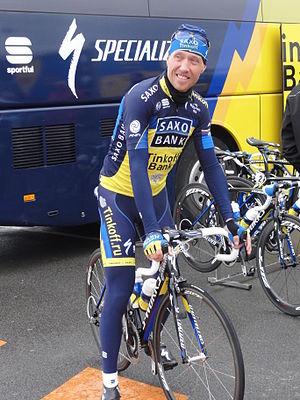
Reportage photographique réalisé le mardi 11 avril 2013 durant l'édition 2013 du Grand Prix de Denain à Denain, Nord, Nord-Pas-de-Calais, France. Depicted person: Nicki Sørensen
La saison 2013 de l'équipe cycliste Saxo-Tinkoff est la treizième saison de l'équipe au plus haut niveau du cyclisme professionnel et la première avec le sponsor Tinkoff Bank, arrivé durant la saison 2012. L'autre sponsor principal, Saxo Bank, est présent depuis six ans. En tant qu'équipe World Tour, l'équipe participe à la totalité du calendrier de l'UCI World Tour, du Tour Down Under en janvier au Tour de Pékin en octobre.